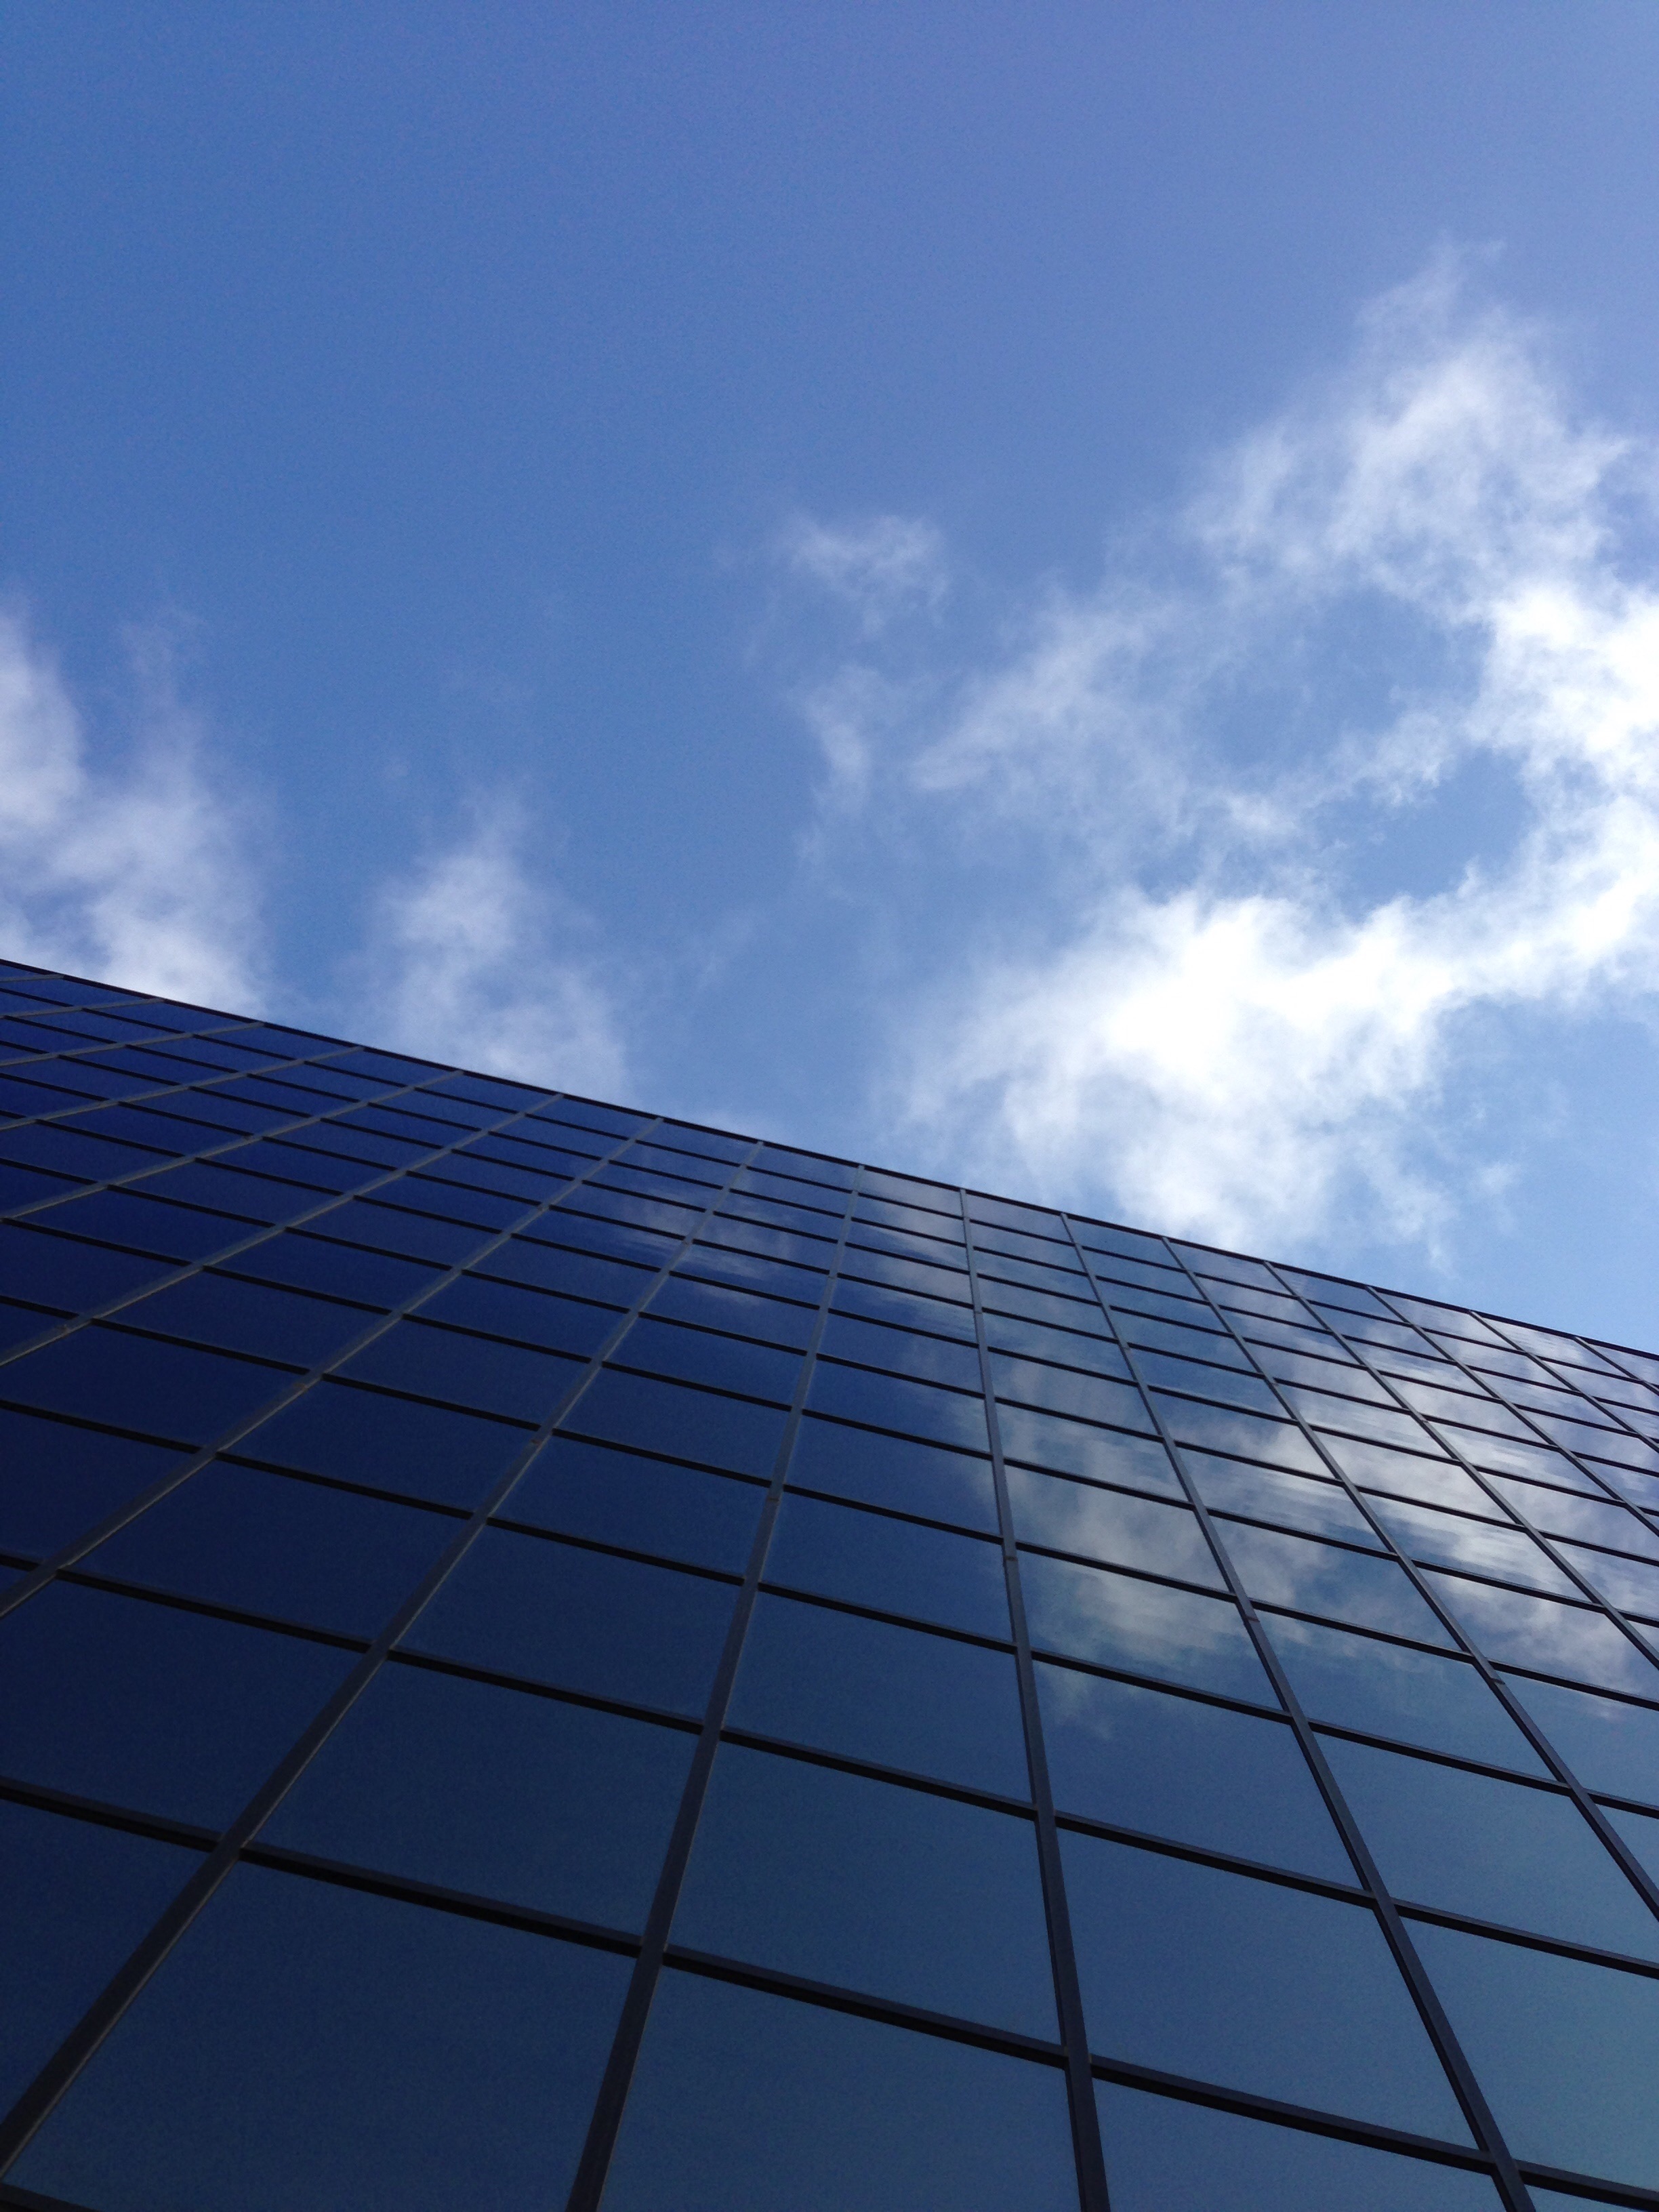
cloud, sky, technology, sunlight, roof, skyscraper, daytime, line, reflection, facade, blue, energy, daylighting, outdoor structure